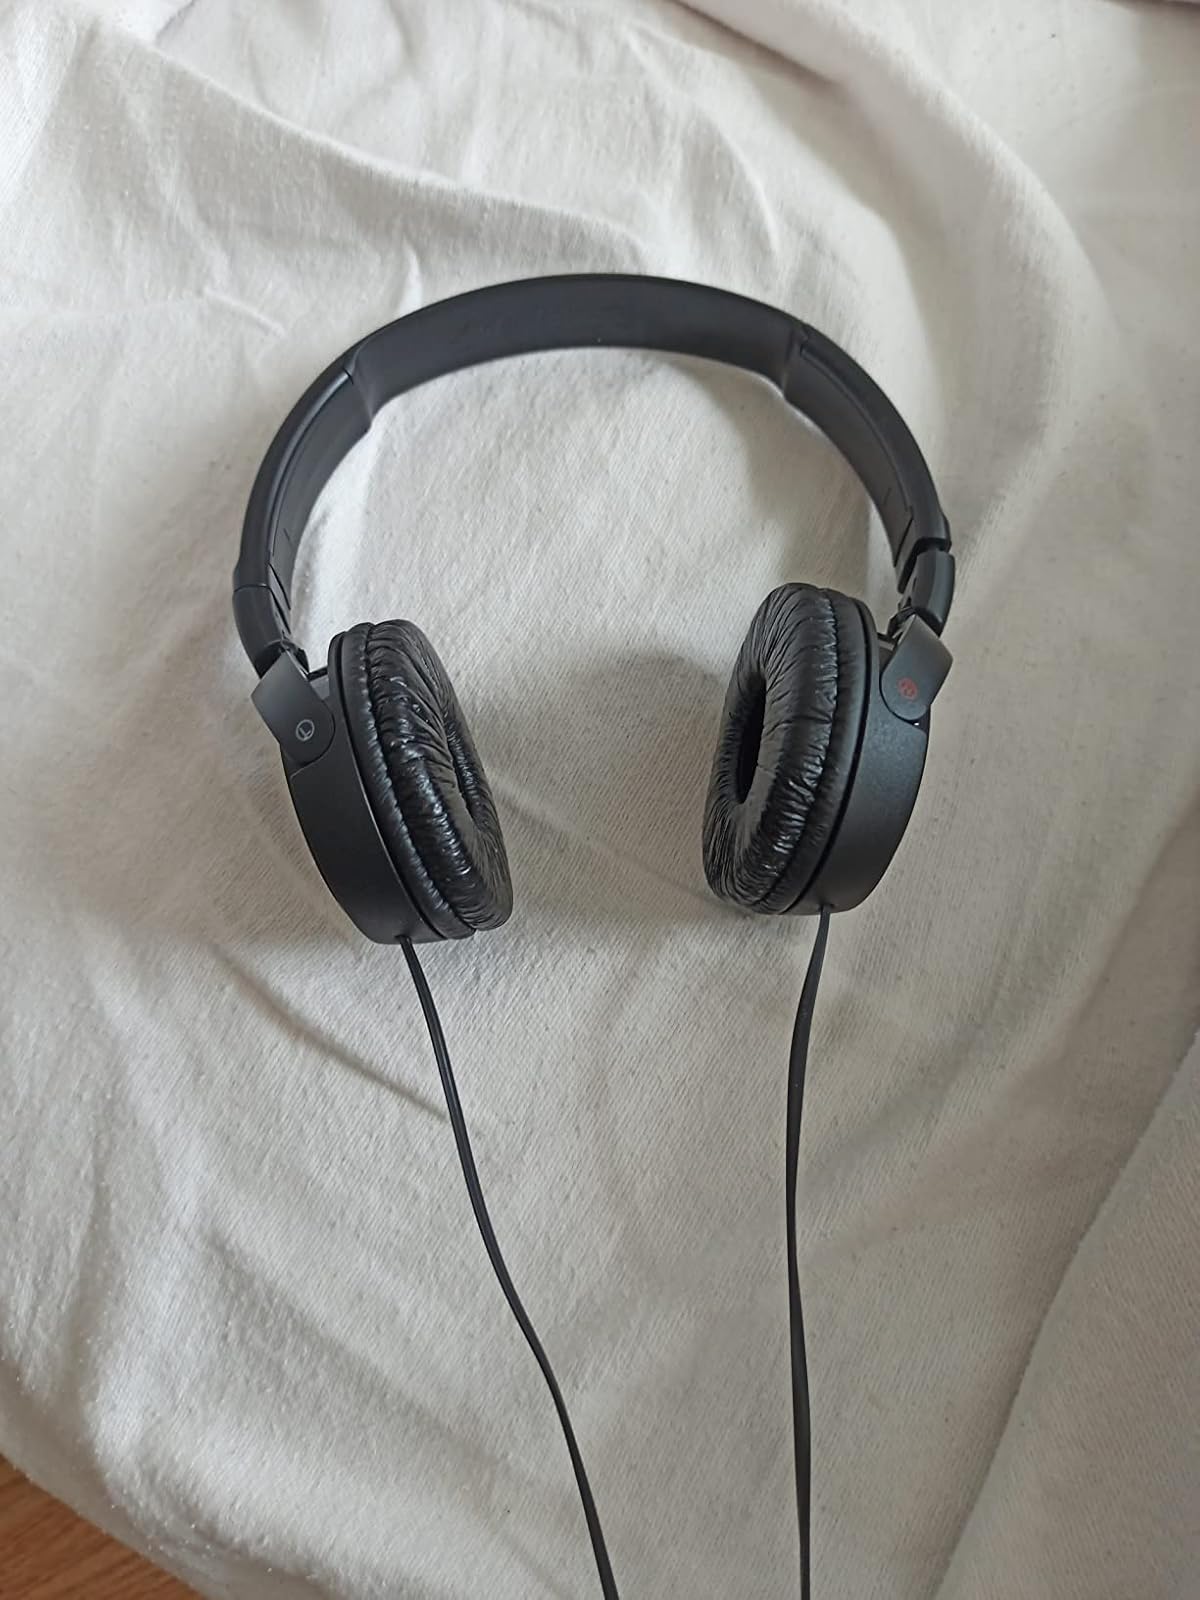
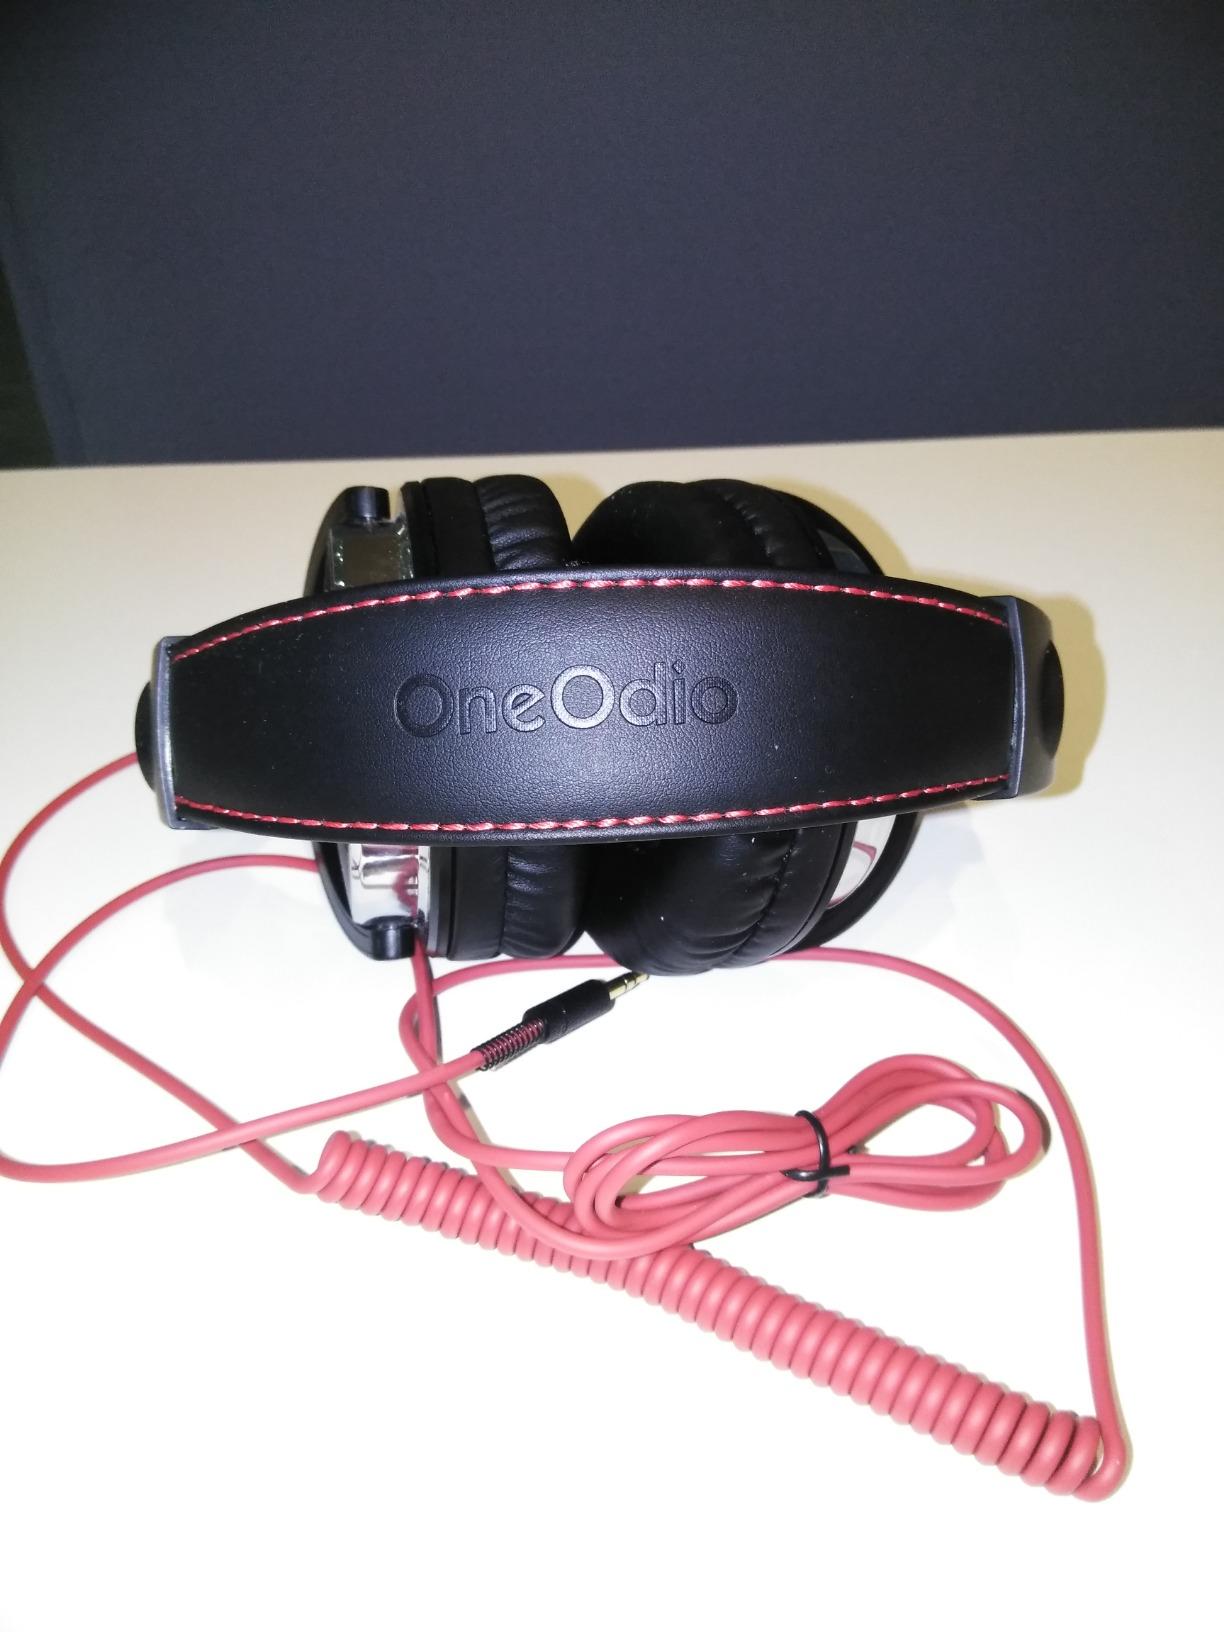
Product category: headphones
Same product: no